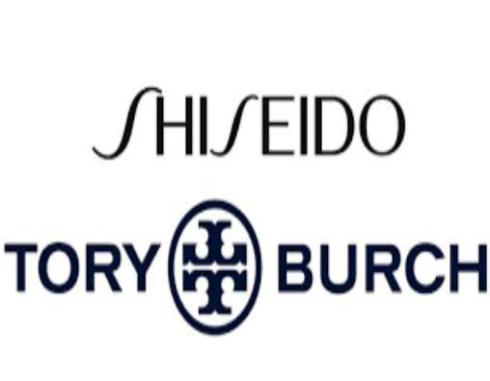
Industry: Necessities